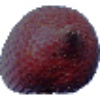
Label: salak